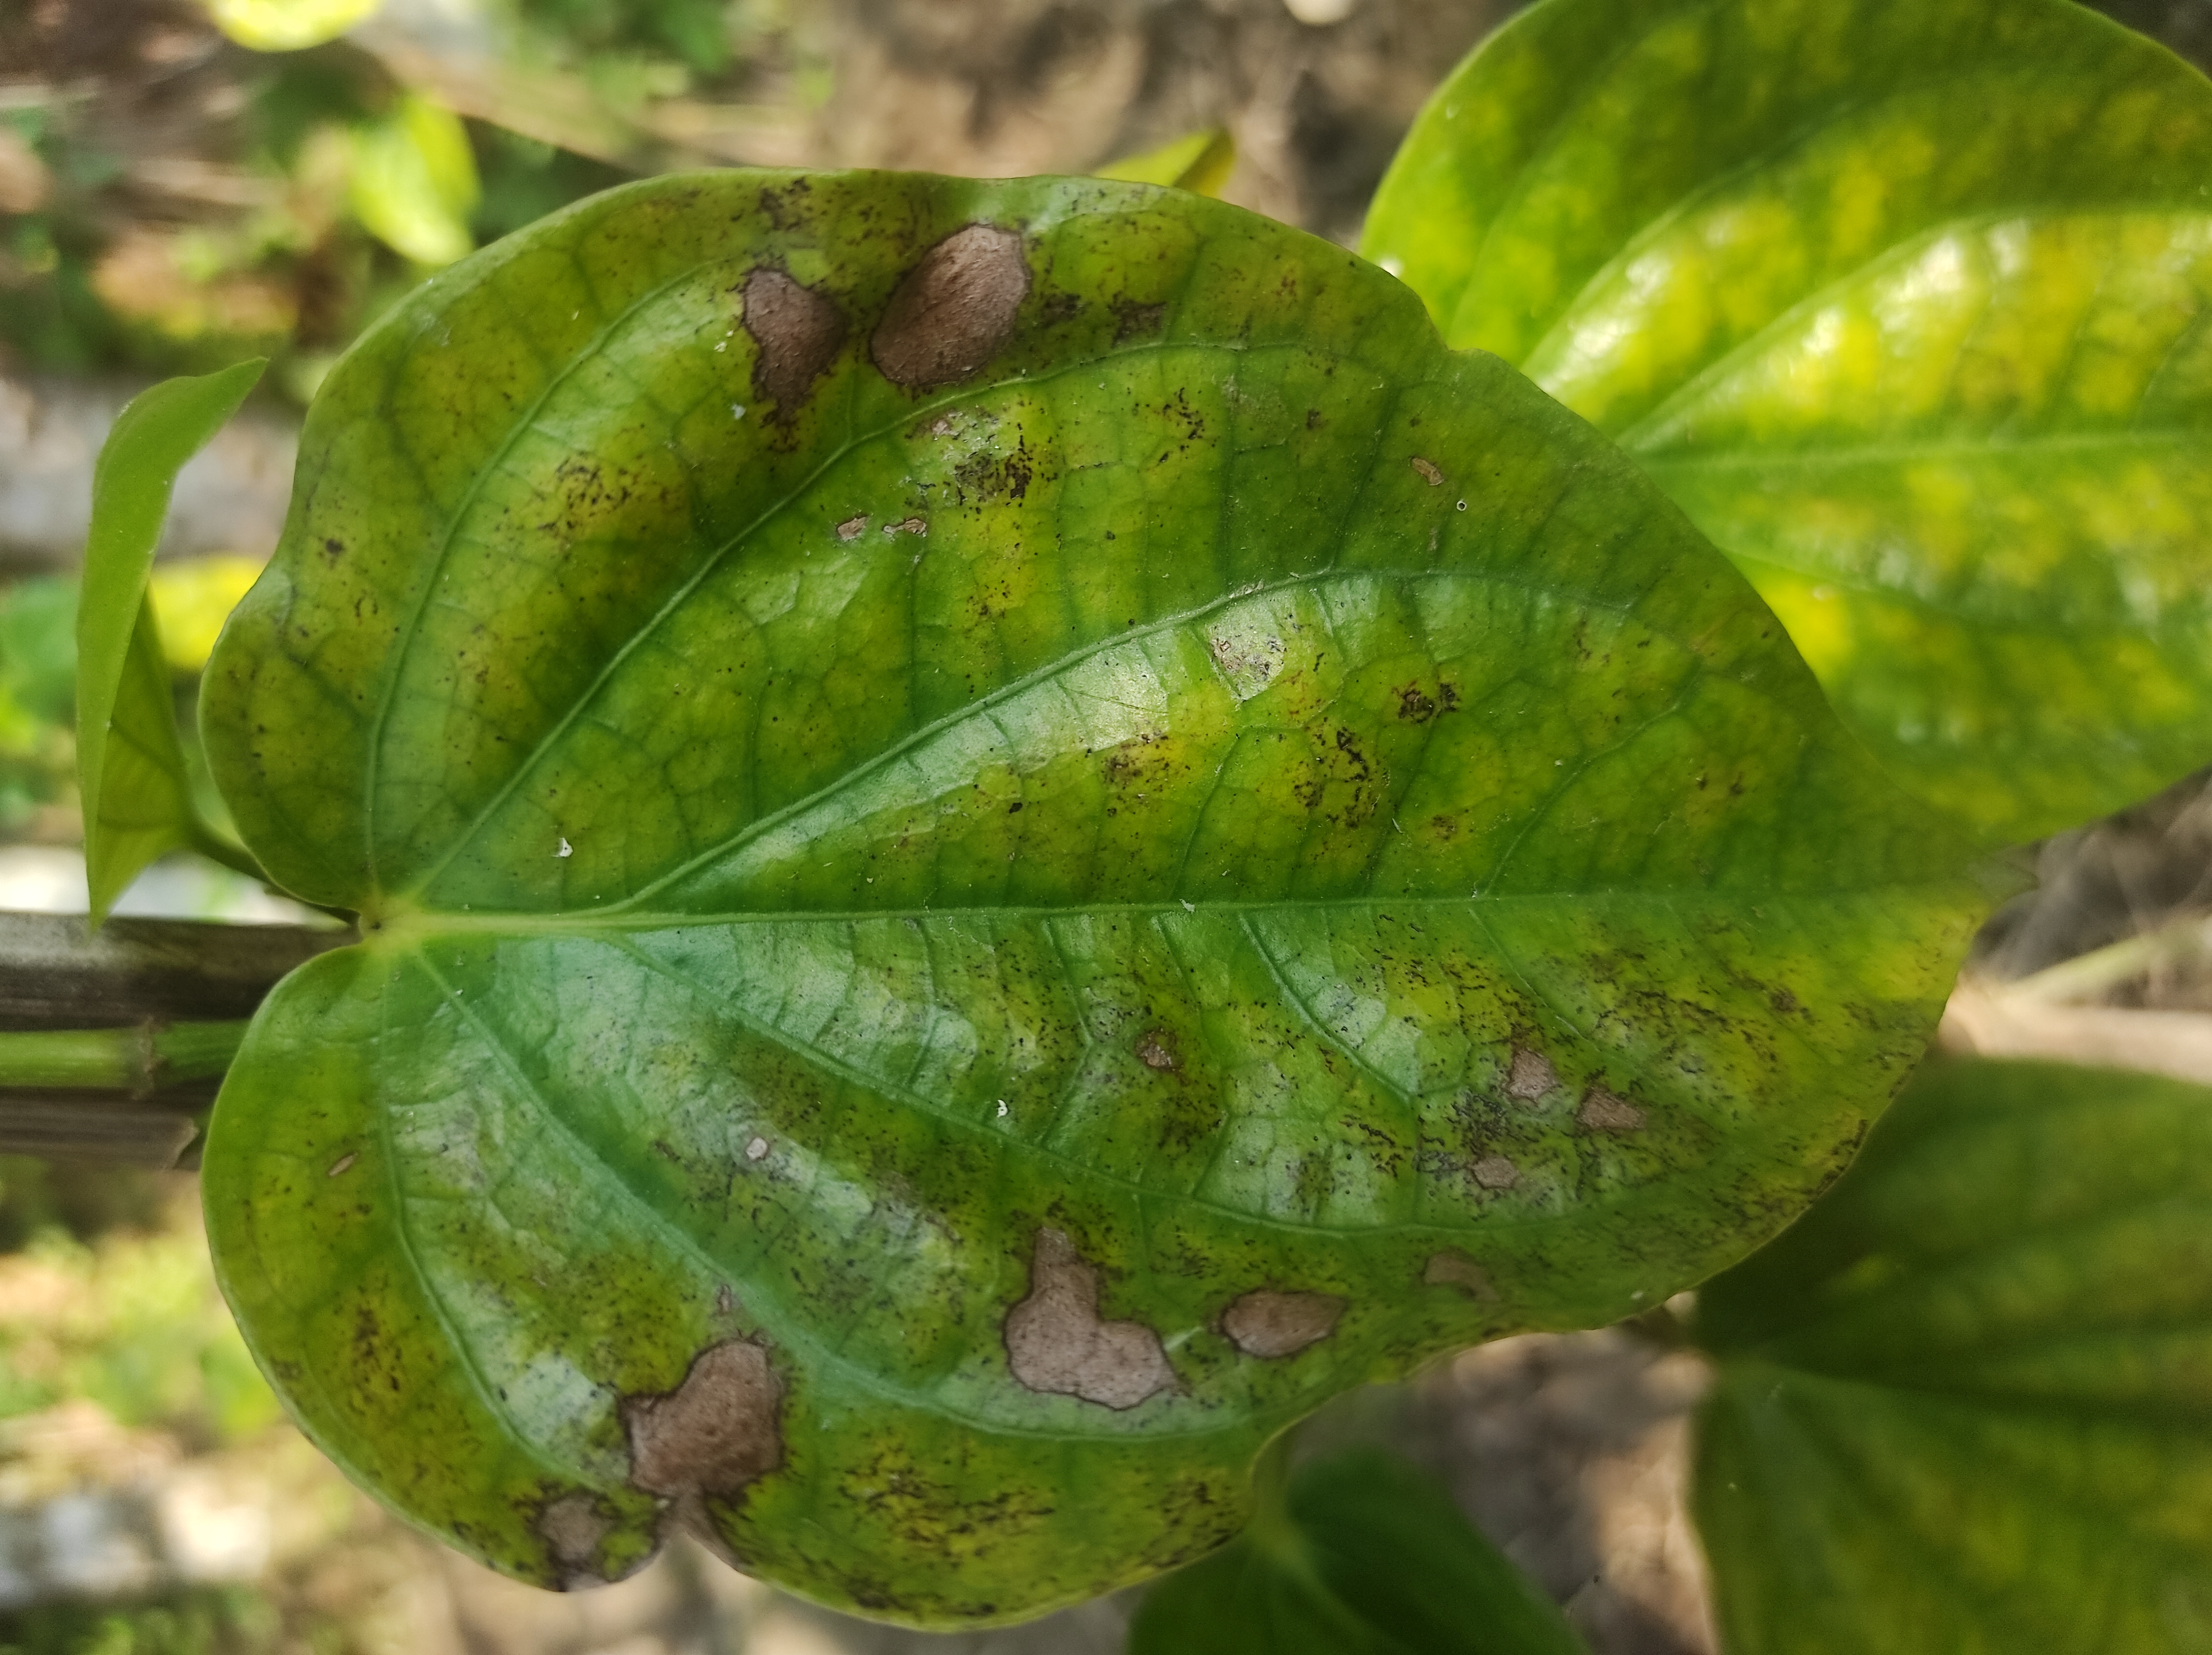
Label: Fungal_Brown_Spot_Disease